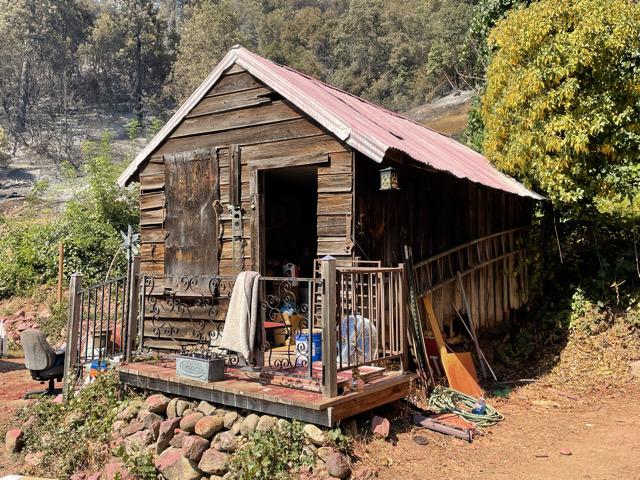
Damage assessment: no_damage